Above All Else in the World

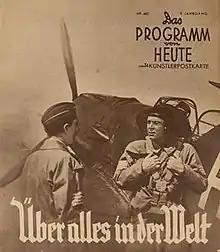

Above All Else in the World is a 1941 German drama film directed by Karl Ritter and starring Paul Hartmann, Hannes Stelzer and Fritz Kampers. The title refers to the second line of the German national anthem. It was made as a propaganda film designed to promote Nazi Germany's war aims in the Second World War.